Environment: real
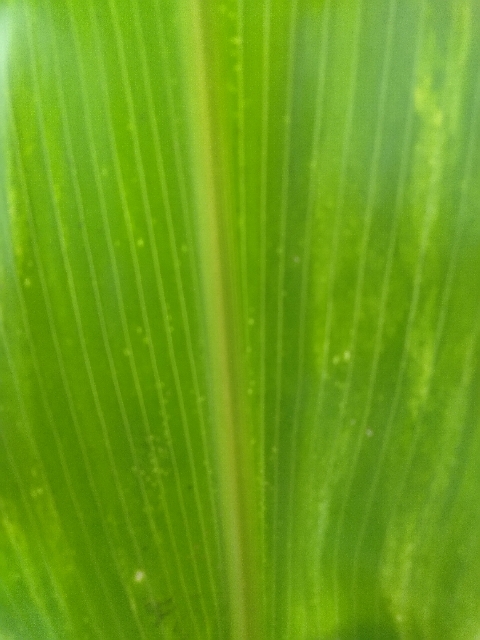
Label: lethal_necrosis